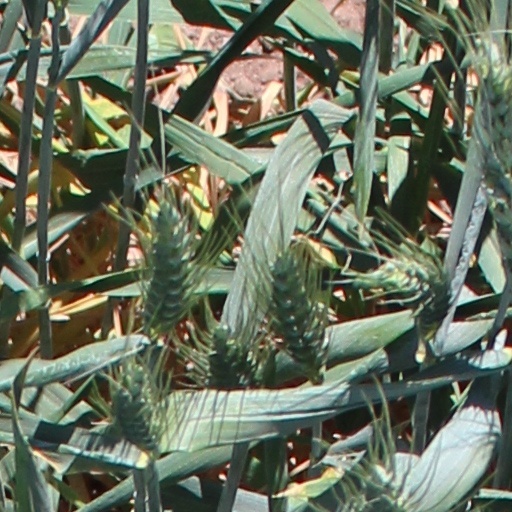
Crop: wheat